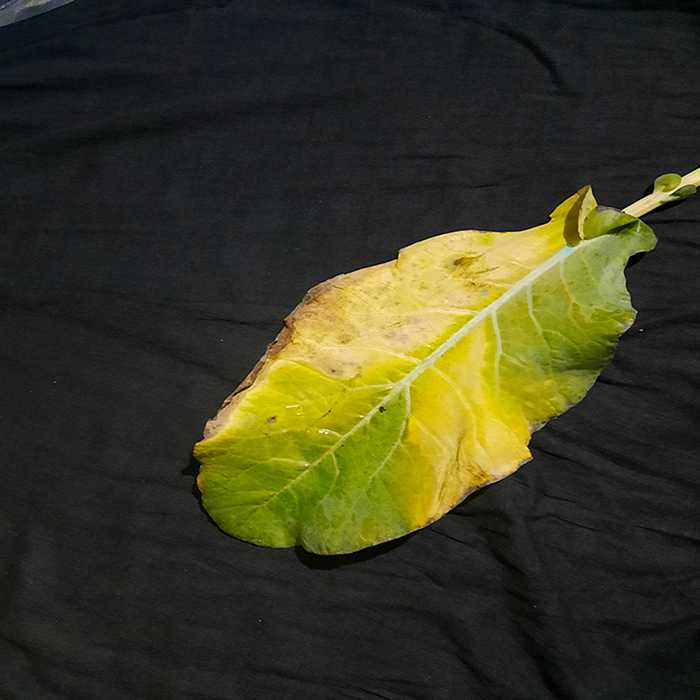
Plant: Cauliflower
Label: Black Rot